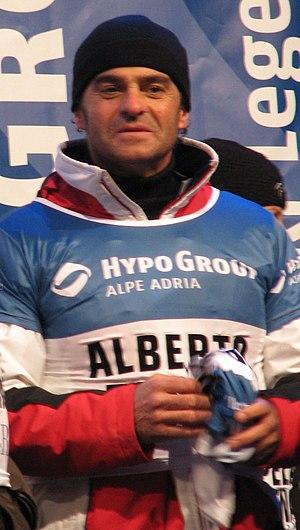
Les Jeux olympiques d'hiver sont un événement sportif international organisé tous les quatre ans. La première célébration des les jeux olympiques d’hiver a lieu dans la station française de Chamonix en 1924. Les premiers sports sont le ski de fond, le patinage artistique et de vitesse, le hockey sur glace, le combiné nordique, le saut à ski, le bobsleigh, le curling et la patrouille militaire. Les Jeux olympiques d'hiver ont lieu tous les quatre ans de 1924 à 1936. Ils sont ensuite interrompus par la Seconde Guerre mondiale et ont à nouveau lieu tous les quatre ans dès 1948. Les Jeux d'hiver sont organisés la même année que les Jeux d'été jusqu'en 1992. L'organe de direction des Jeux olympiques, le Comité international olympique, décide à cette date de placer les Jeux olympiques d'hiver et d'été en alternance sur les années paires d'un cycle de quatre ans.